Leszek Engelking

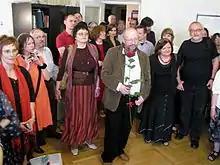
Engelking receives the "Literatura na Świecie" Award - Warsaw, June 25, 2009

A selection of his poems have appeared in Ukrainian translation ("Vid ciogho ne vmirayut’/"You Can't Die from This; 1997), as well as in Czech ("Jiné básně a jiné básně"/"Other Poems and Other Poems"; 1998) and Slovak ("Zanechala si odtlačky prstov na mojej koži"/"You have Left Finger-Marks on My Skin"; 2005). A small collection of his poems was published in Spanish ("Museo de la infancia"/"Museum of Childhood"; 2010, ; depósito legal Z-42-2010).